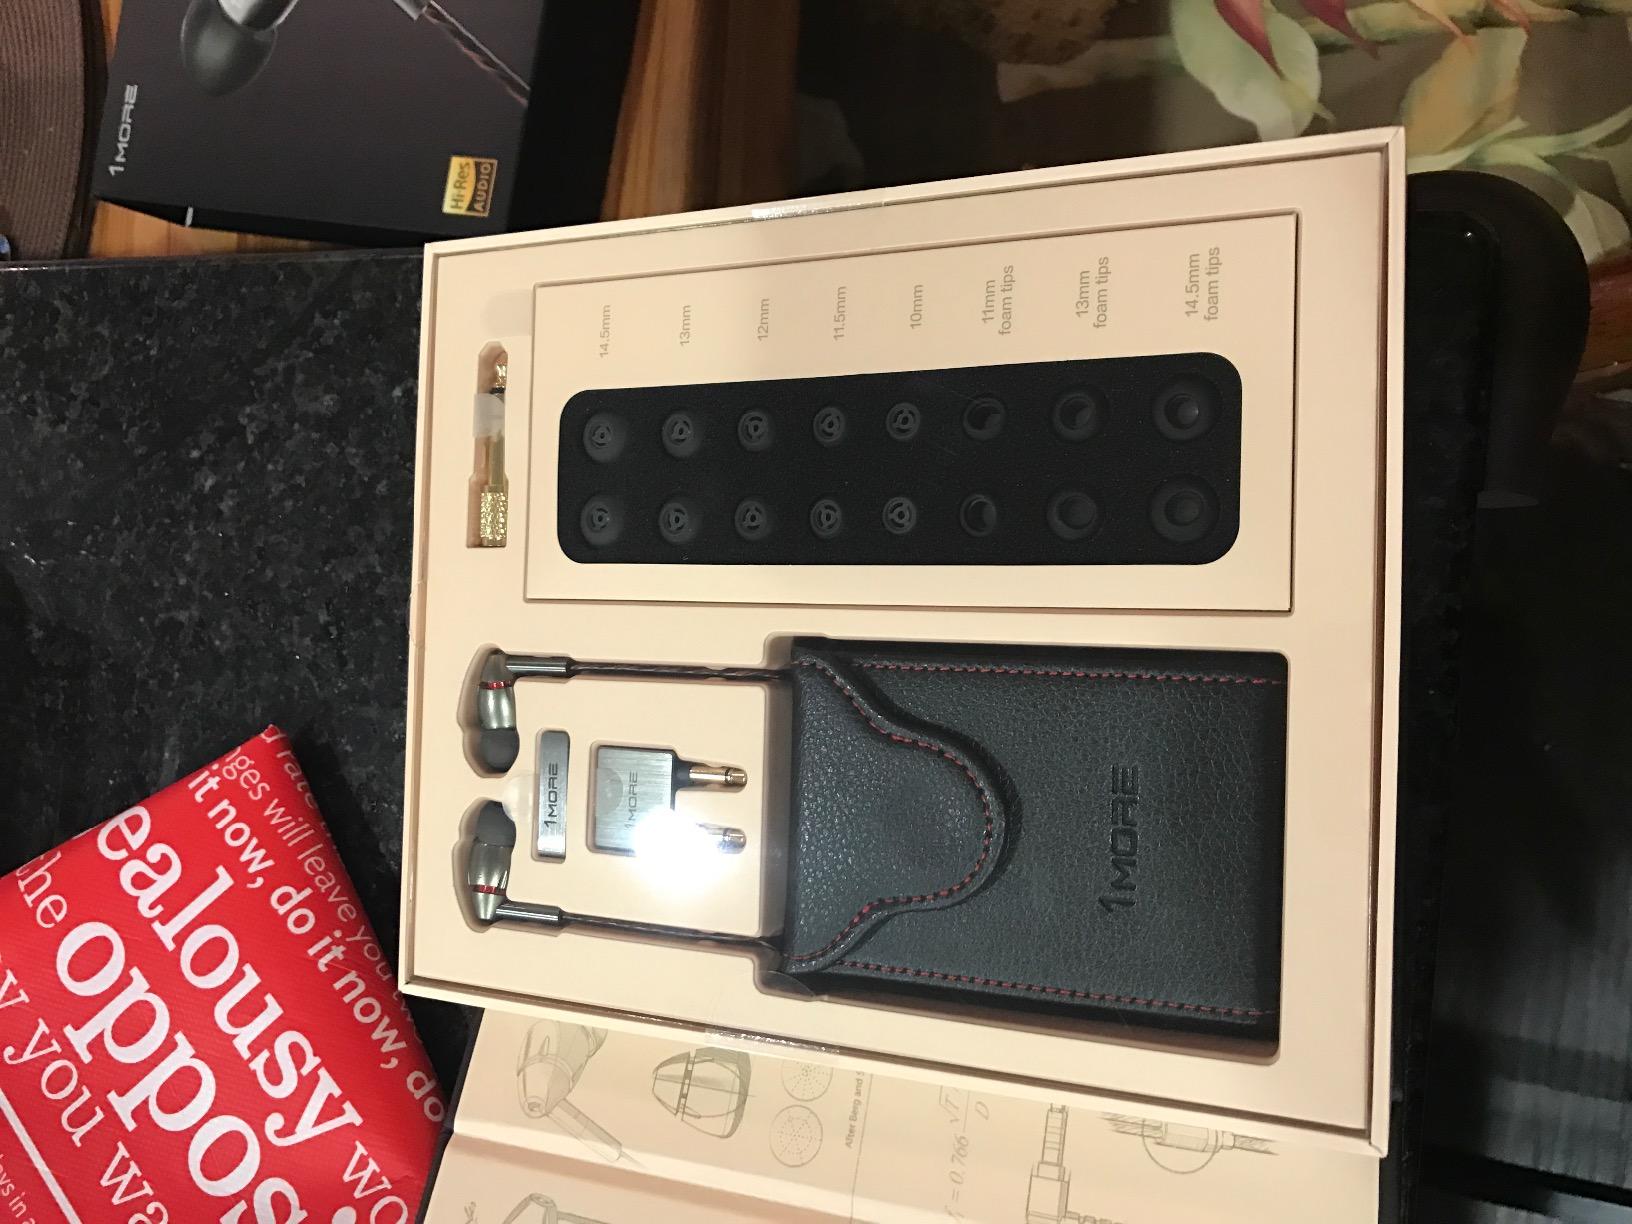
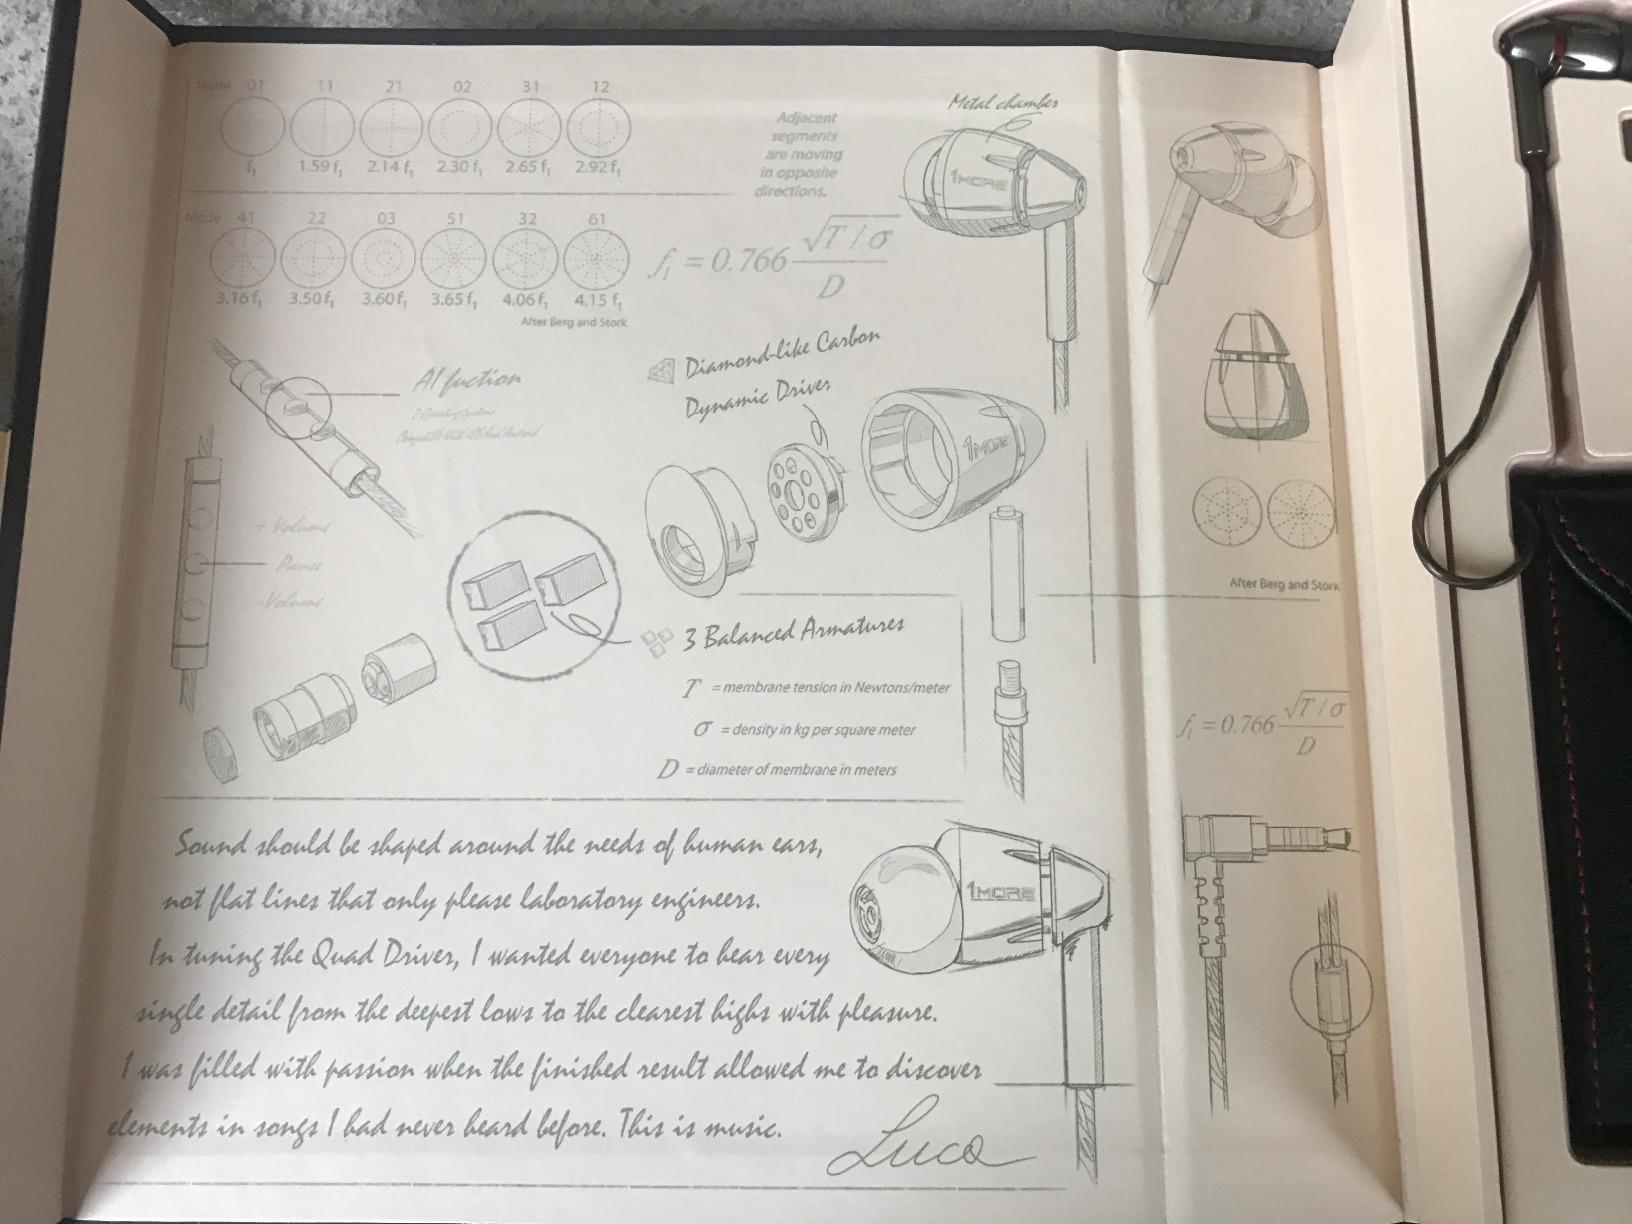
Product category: headphones
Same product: yes